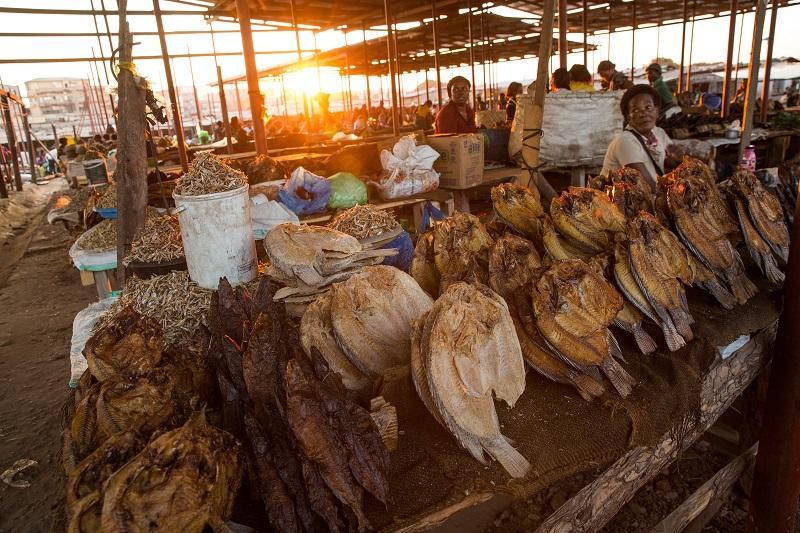
Soko la wazi la samaki liko katika mazingira ya jua linapochomoza au kutua. Samaki wamewekwa kwenye meza. Kuna watu kadhaa wakiuza na wakinunua bidhaa. Mwanga wa jua unaonekana kuangaza katika eneo hili.